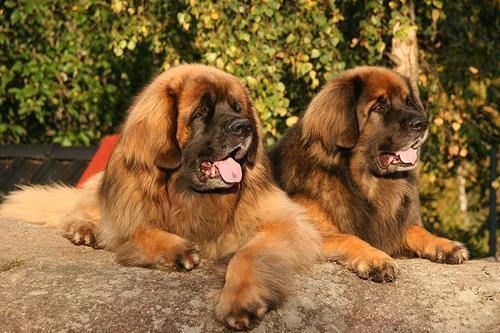
Leonberg